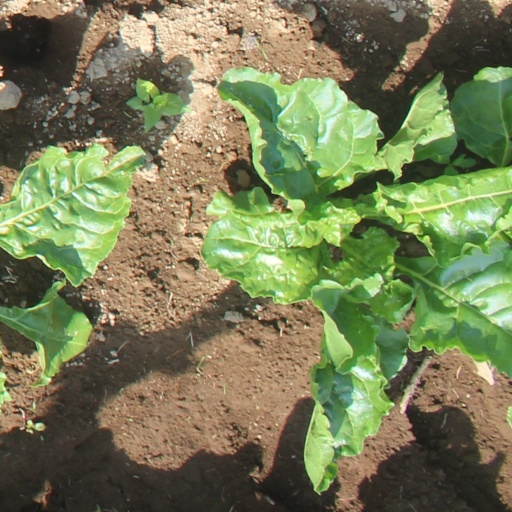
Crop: sugar beet